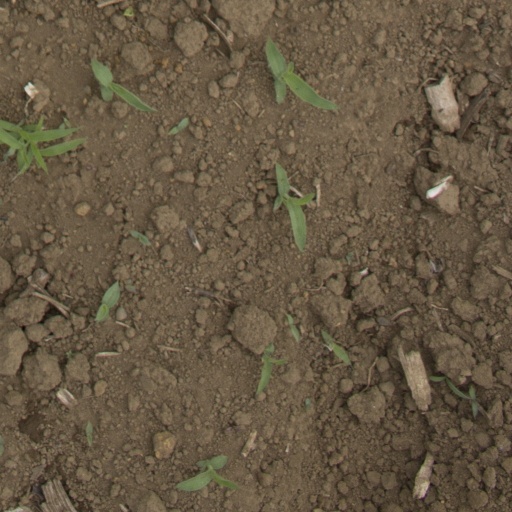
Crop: Jerusalem artichoke